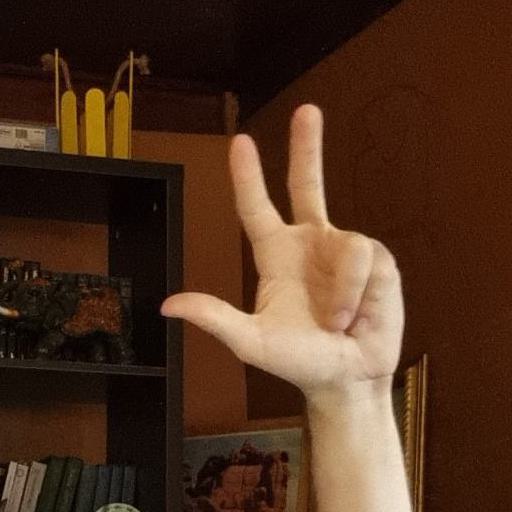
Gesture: three2